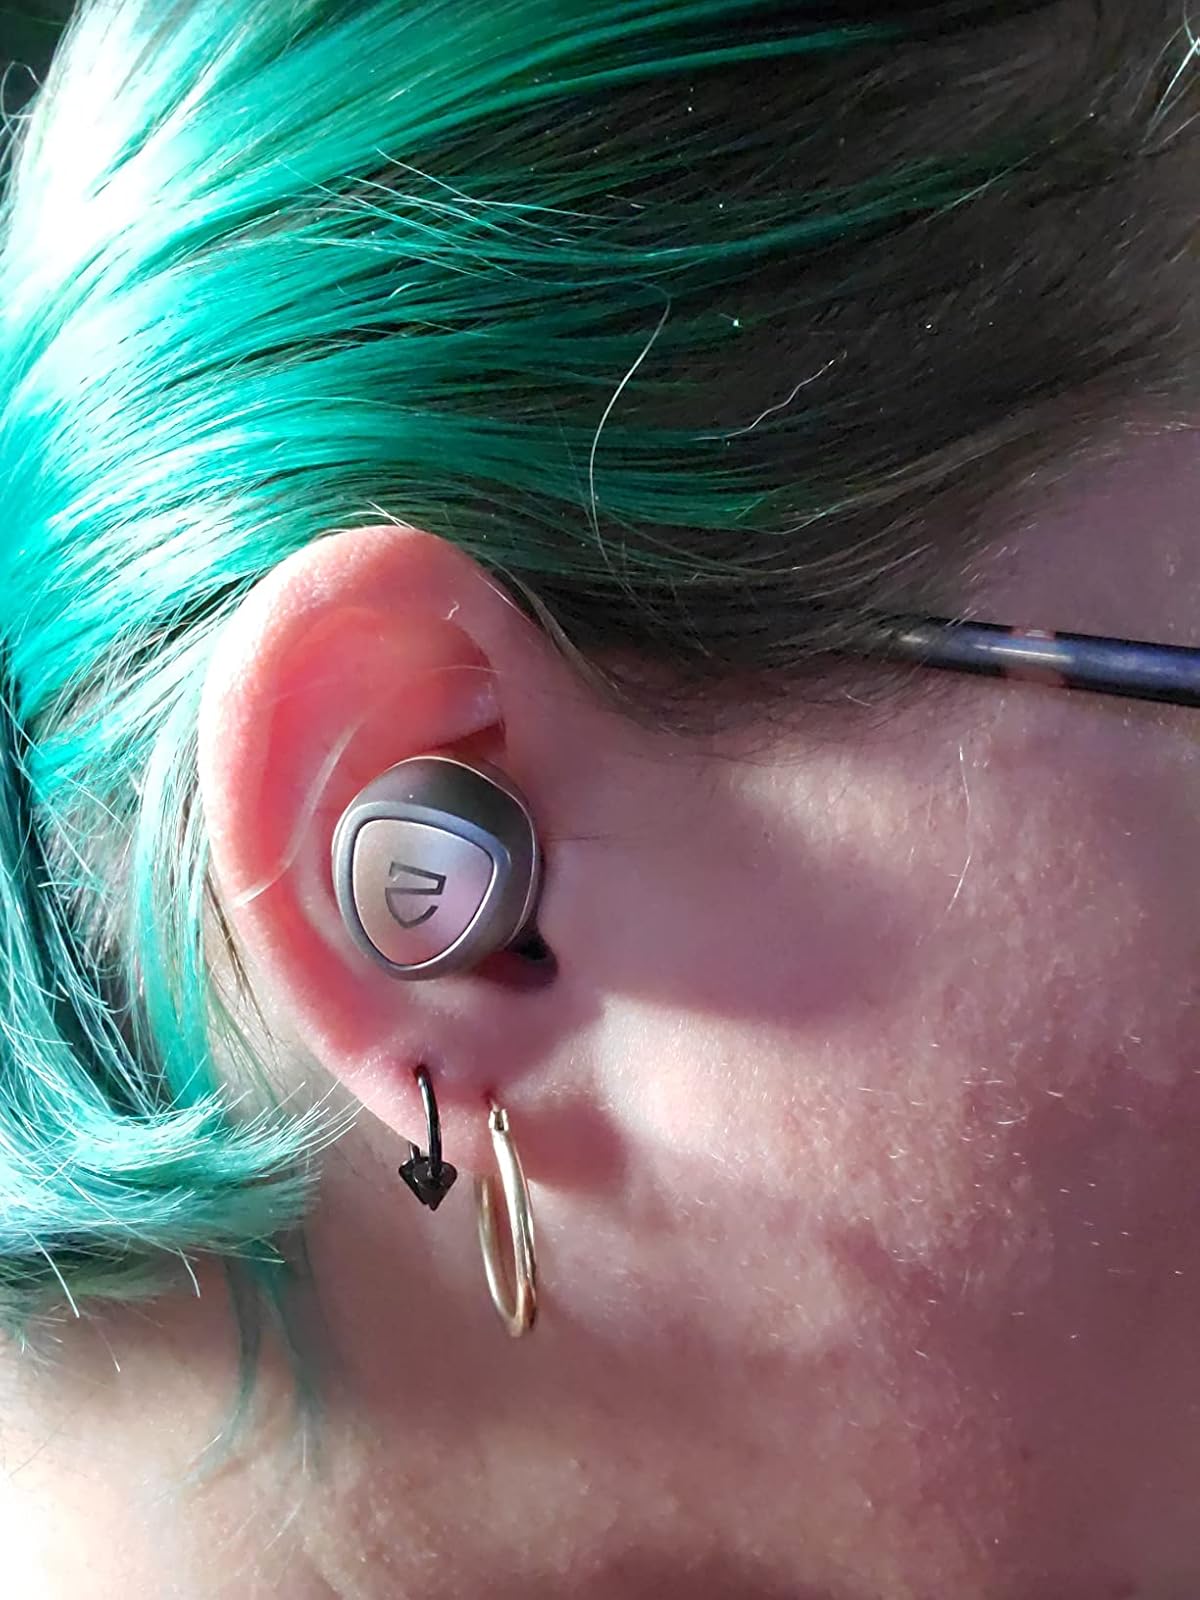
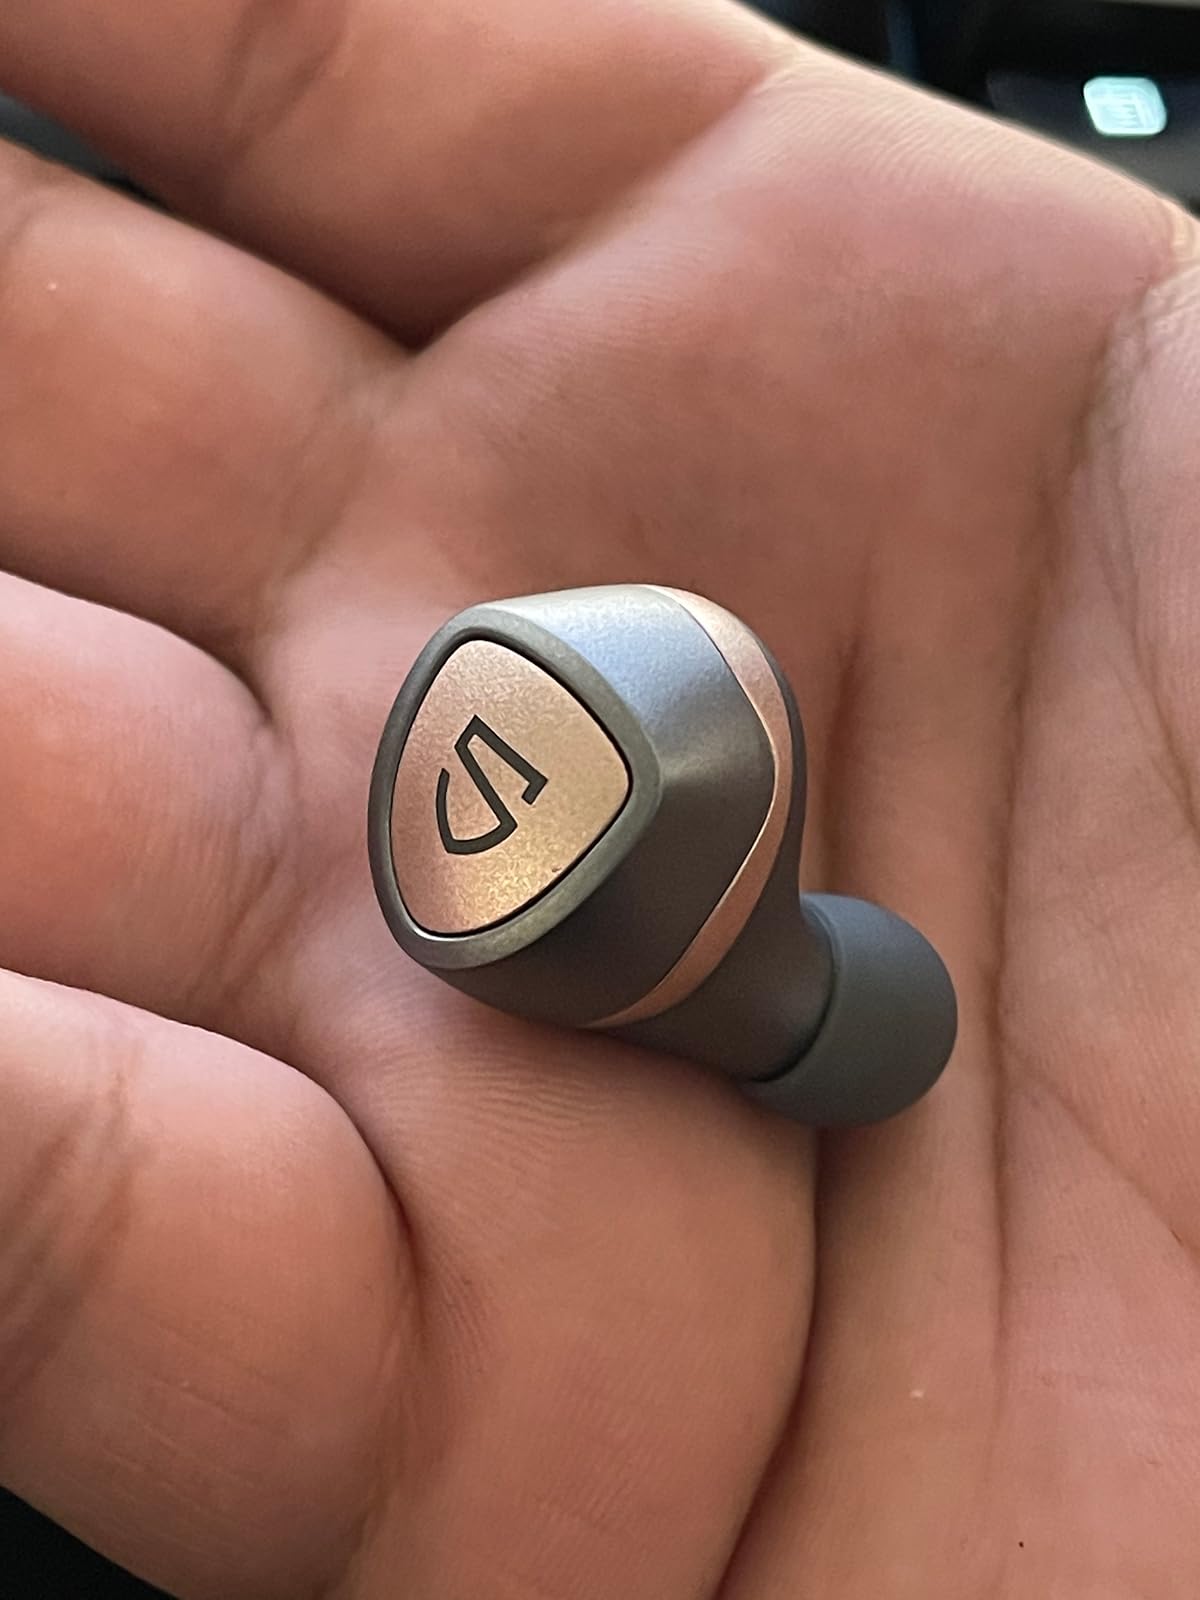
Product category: earbuds
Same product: yes